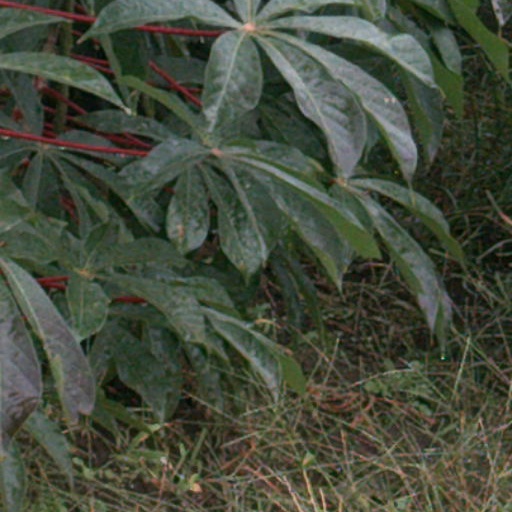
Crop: cassava